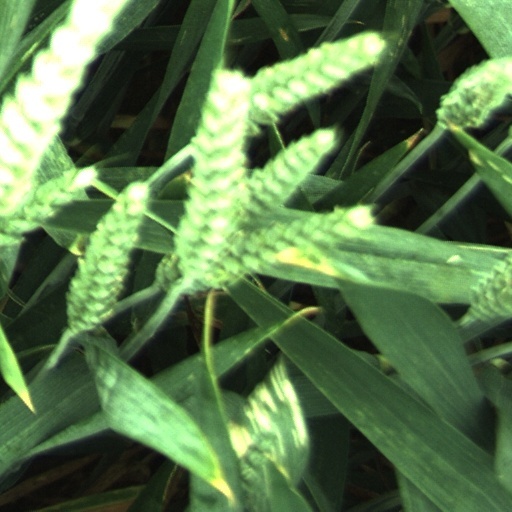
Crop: wheat